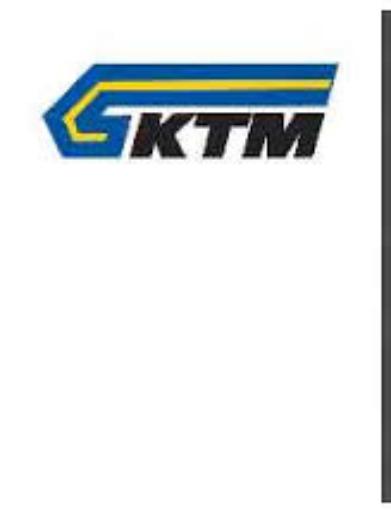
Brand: KTM
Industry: Transportation